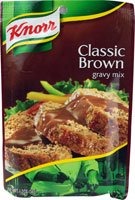
Item Name: Knorr Classic Brown Gravy Mix - 1.2 oz4
Value: 1.2
Unit: Fl Oz

Price: 2.49